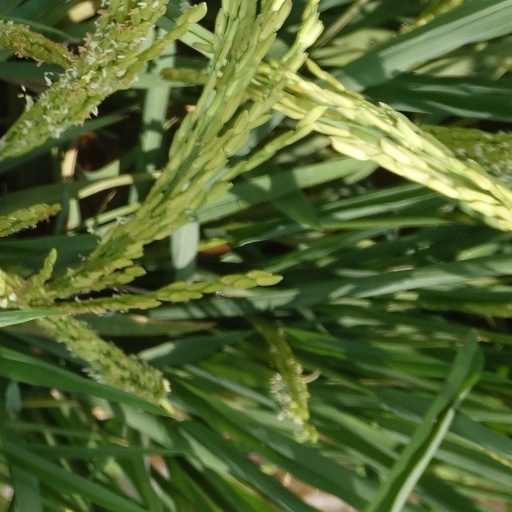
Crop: rice